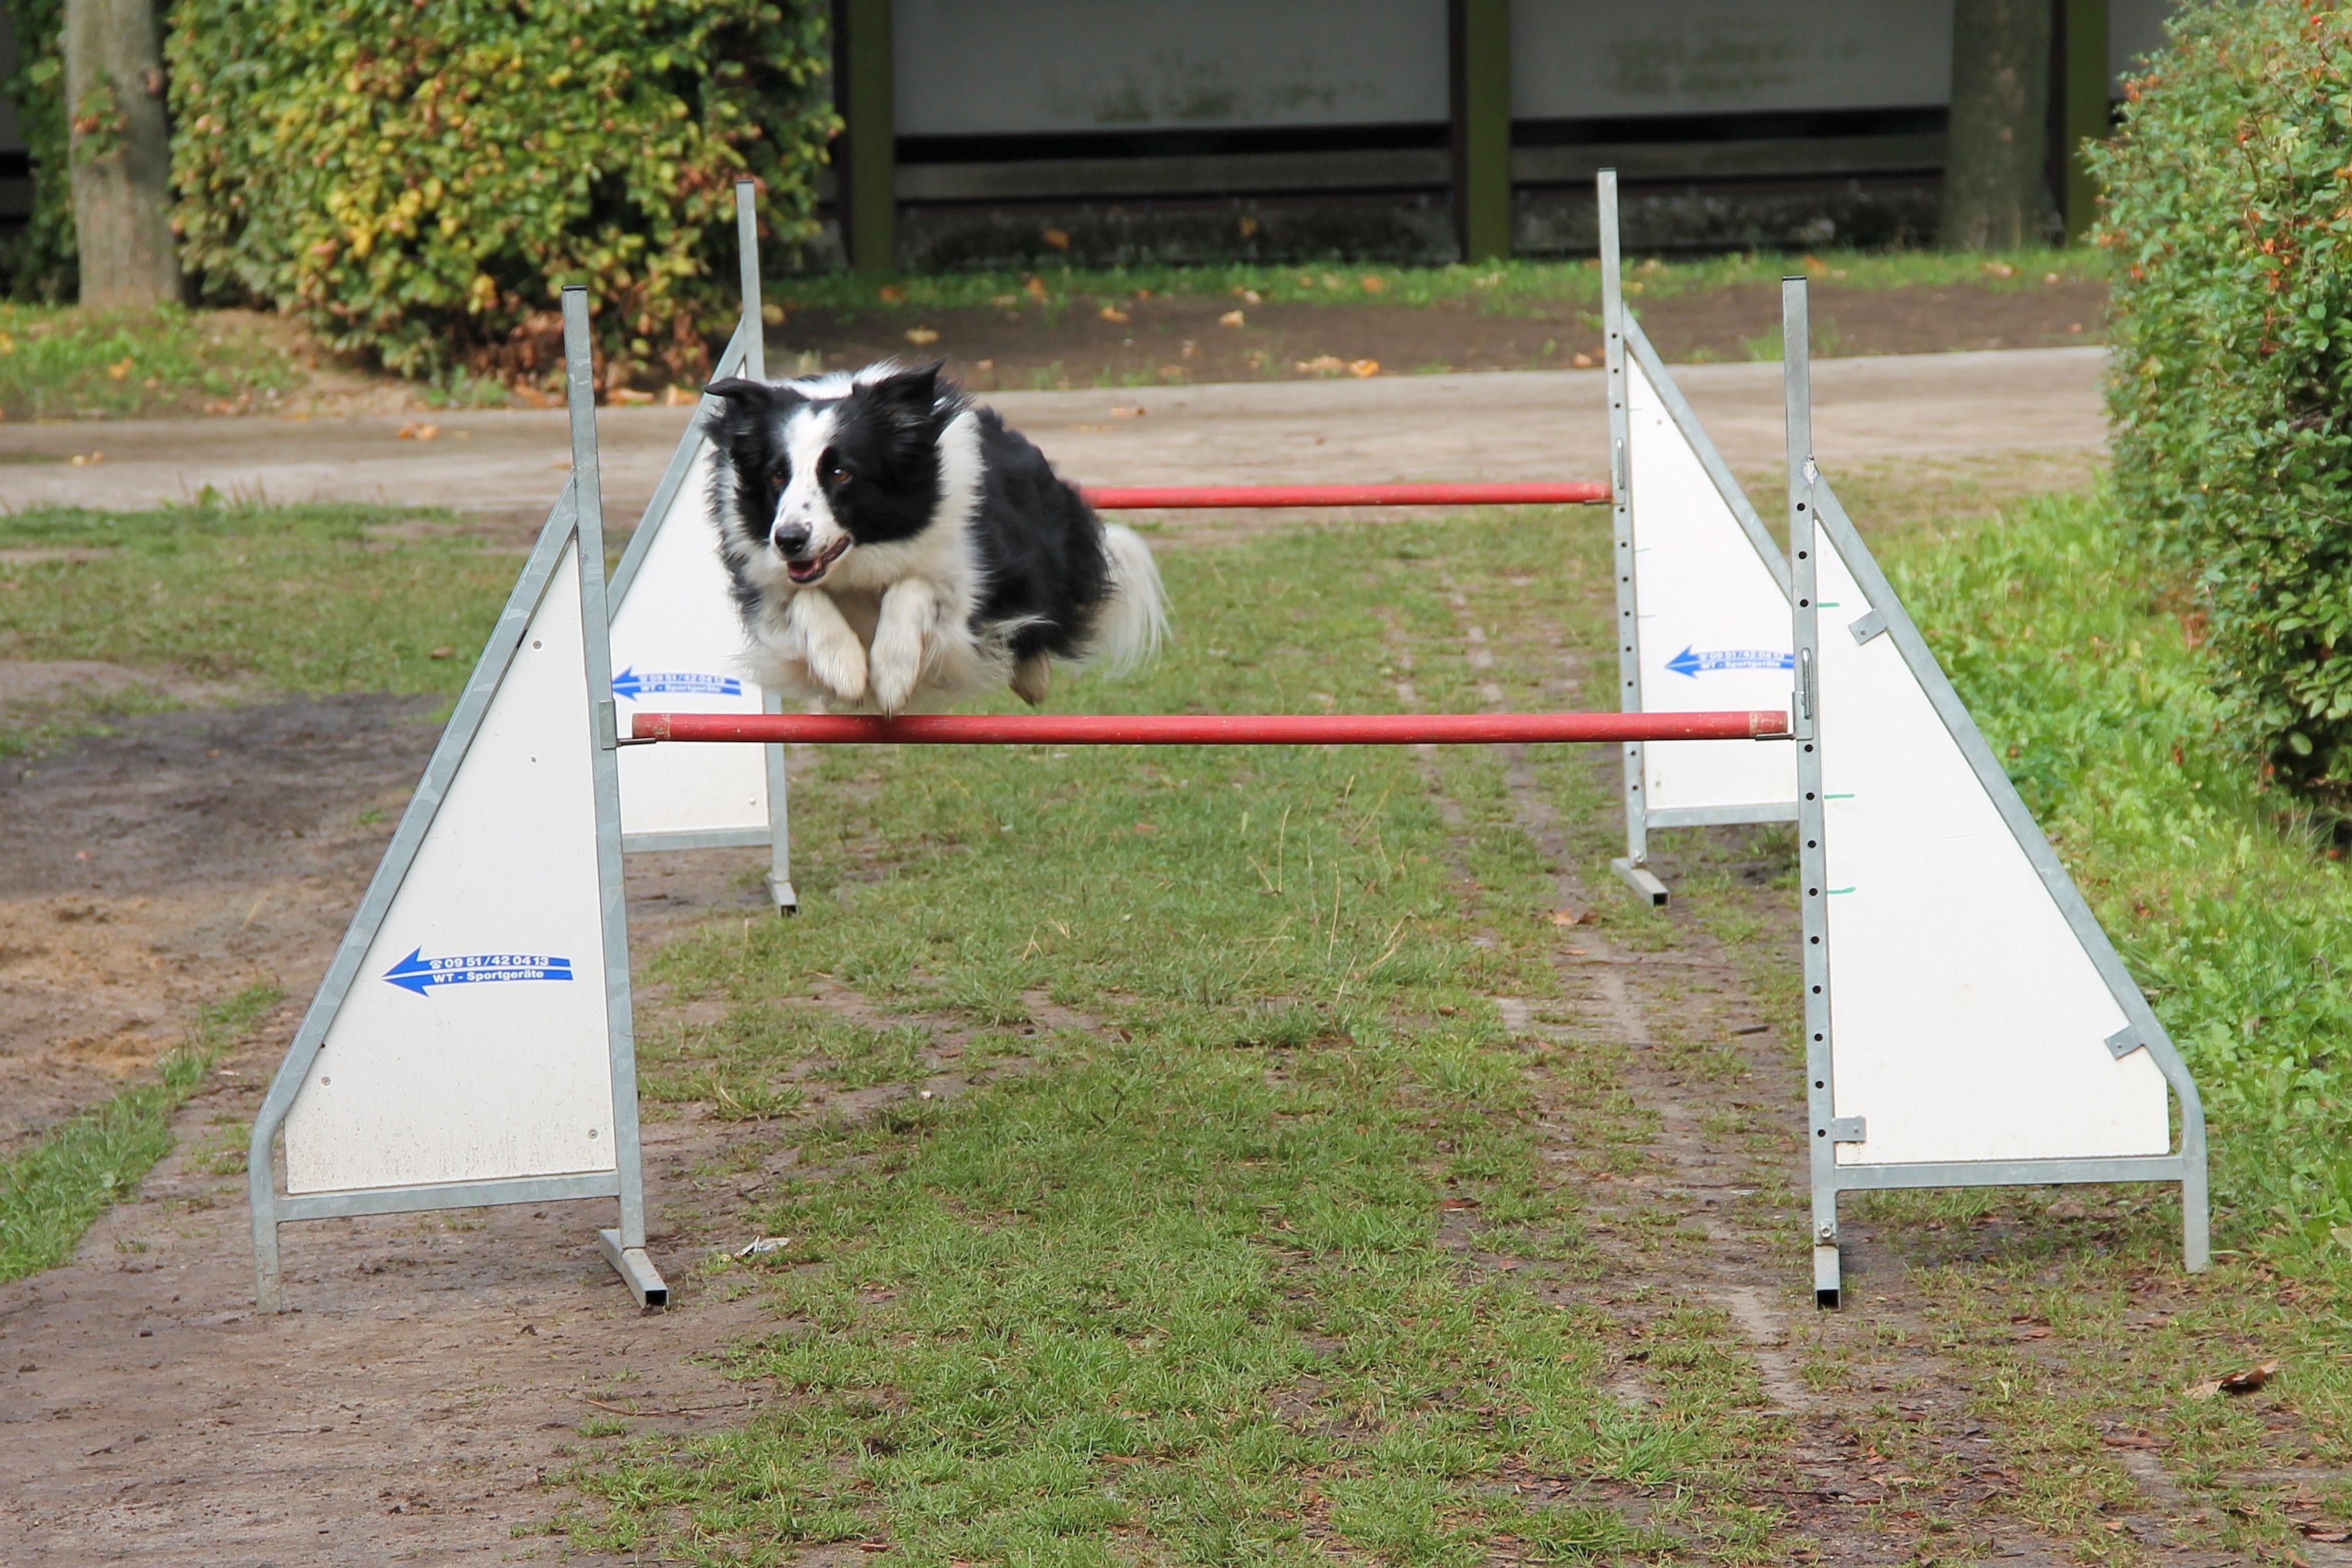
dog, jump, border collie, hurdle, hundesport, hurdle jump, dog like mammal, animal sports, dog sports, dog agility, flyball